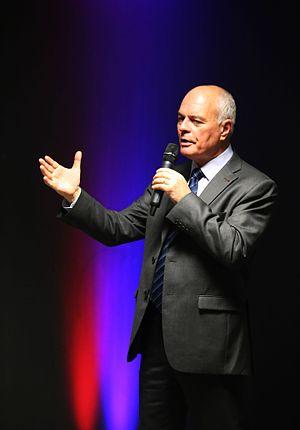
Didier Tauzin en meeting à Rennes le 21 Novembre. Il a présenté son projet pour rebâtir la France.
Didier Tauzin, né le 24 septembre 1950 à Dakar, est un général de division de l'armée de terre française. Il est notamment connu pour sa participation à la guerre du Rwanda et pour sa contestation des conclusions de la Commission Mucyo. Souhaitant se présenter à l'élection présidentielle de 2017, il échoue à obtenir les cinq cents signatures nécessaires.